Mediterranean Harbor (Tokyo DisneySea)

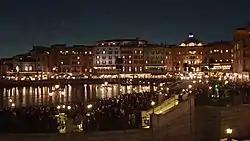
View of Mediterranean Harbor at night (December 2019)

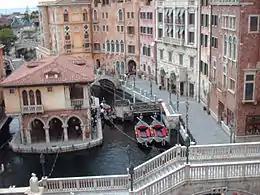
The "Venetian Gondolas"

Mediterranean Harbor is a themed area in Tokyo DisneySea, the second park in the Tokyo Disney Resort, located in Urayasu, Chiba, Japan, near Tokyo, which opened in 2001. Mediterranean Harbor is the entrance "port-of-call," or hub, themed as an Italian port city named "Porto Paradiso", complete with Venetian gondolas that guests can ride. The majority of places of interest throughout the port are various shops and restaurants.